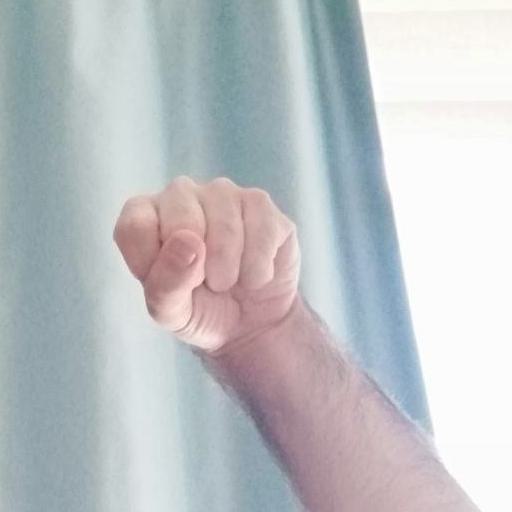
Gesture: fist